Play (Jolin Tsai song)

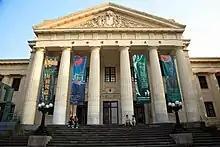
National Taiwan Museum, one of the filming locations for the music video of "Play"

On October 28, 2014, Tsai released the lyric video for "Play". Just days later, on November 2, she unveiled the official music video and held a promotional event at the National Taiwan Museum in Taipei. The video was directed by Muh Chen and had a production budget exceeding NT$8 million. On November 8, 2014, Tsai released a dance version of the music video.